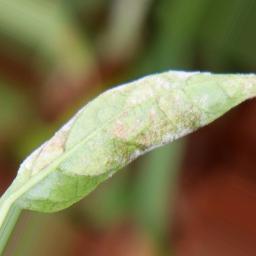
Label: powdery mildew